Boy Swallows Universe (TV series)

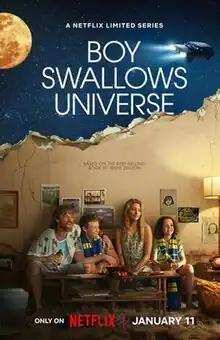
Promotional poster

Boy Swallows Universe is an Australian coming of age television limited series for Netflix based on the semi-autobiographical novel of the same name by Trent Dalton. Produced by Andrew Mason and Troy Lum and written by John Collee, the story revolves around Eli Bell, a working-class youth who enters Brisbane's underworld to save his mother from danger. It features an ensemble cast led by Travis Fimmel, Phoebe Tonkin, Felix Cameron, Lee Tiger Halley, Zac Burgess, Simon Baker, Bryan Brown, Anthony LaPaglia and Sophie Wilde.